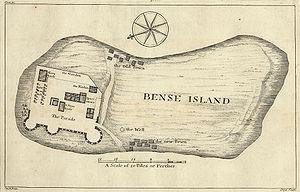
L'île de Bunce se situe en Sierra Leone dans la baie de Freetown, formée par la rivière Rokel et Port Loko Creek, ouverte sur l'océan Atlantique.
La Résolue est un navire de guerre français. C'est une frégate de 12, mise en service en 1778. Capturée par les Anglais en 1798, elle est transformée en ponton l'année suivante avant d'être désarmée en 1811.